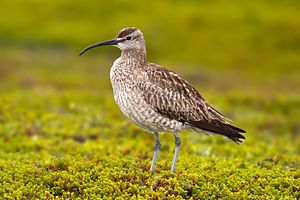
Småspove
Småspove er en sneppefugl. Den bliver ofte forvekslet med storspove, men er lidt mindre. Den er 37-45 cm lang og har et vingespænd på 76-89 cm. Småspoven er mest gråbrun med et langt nedadbøjet næb, som er længst hos voksne hunner, og lange ben som storspoven. Småspoven har en tydelig lys stribe på den mørkebrune isse og et kraftigere mønster end storspoven. I almindelig, aktiv flugt kendes den på sine hurtige vingeslag. Der er ingen væsentlig dragtforskel på adulte og juvenile, bortset fra at de juvenile fugle ikke har udviklet næbbet til den fulde længde.